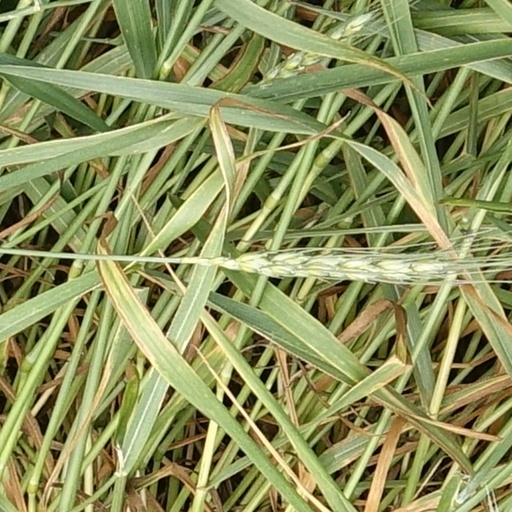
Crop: wheat